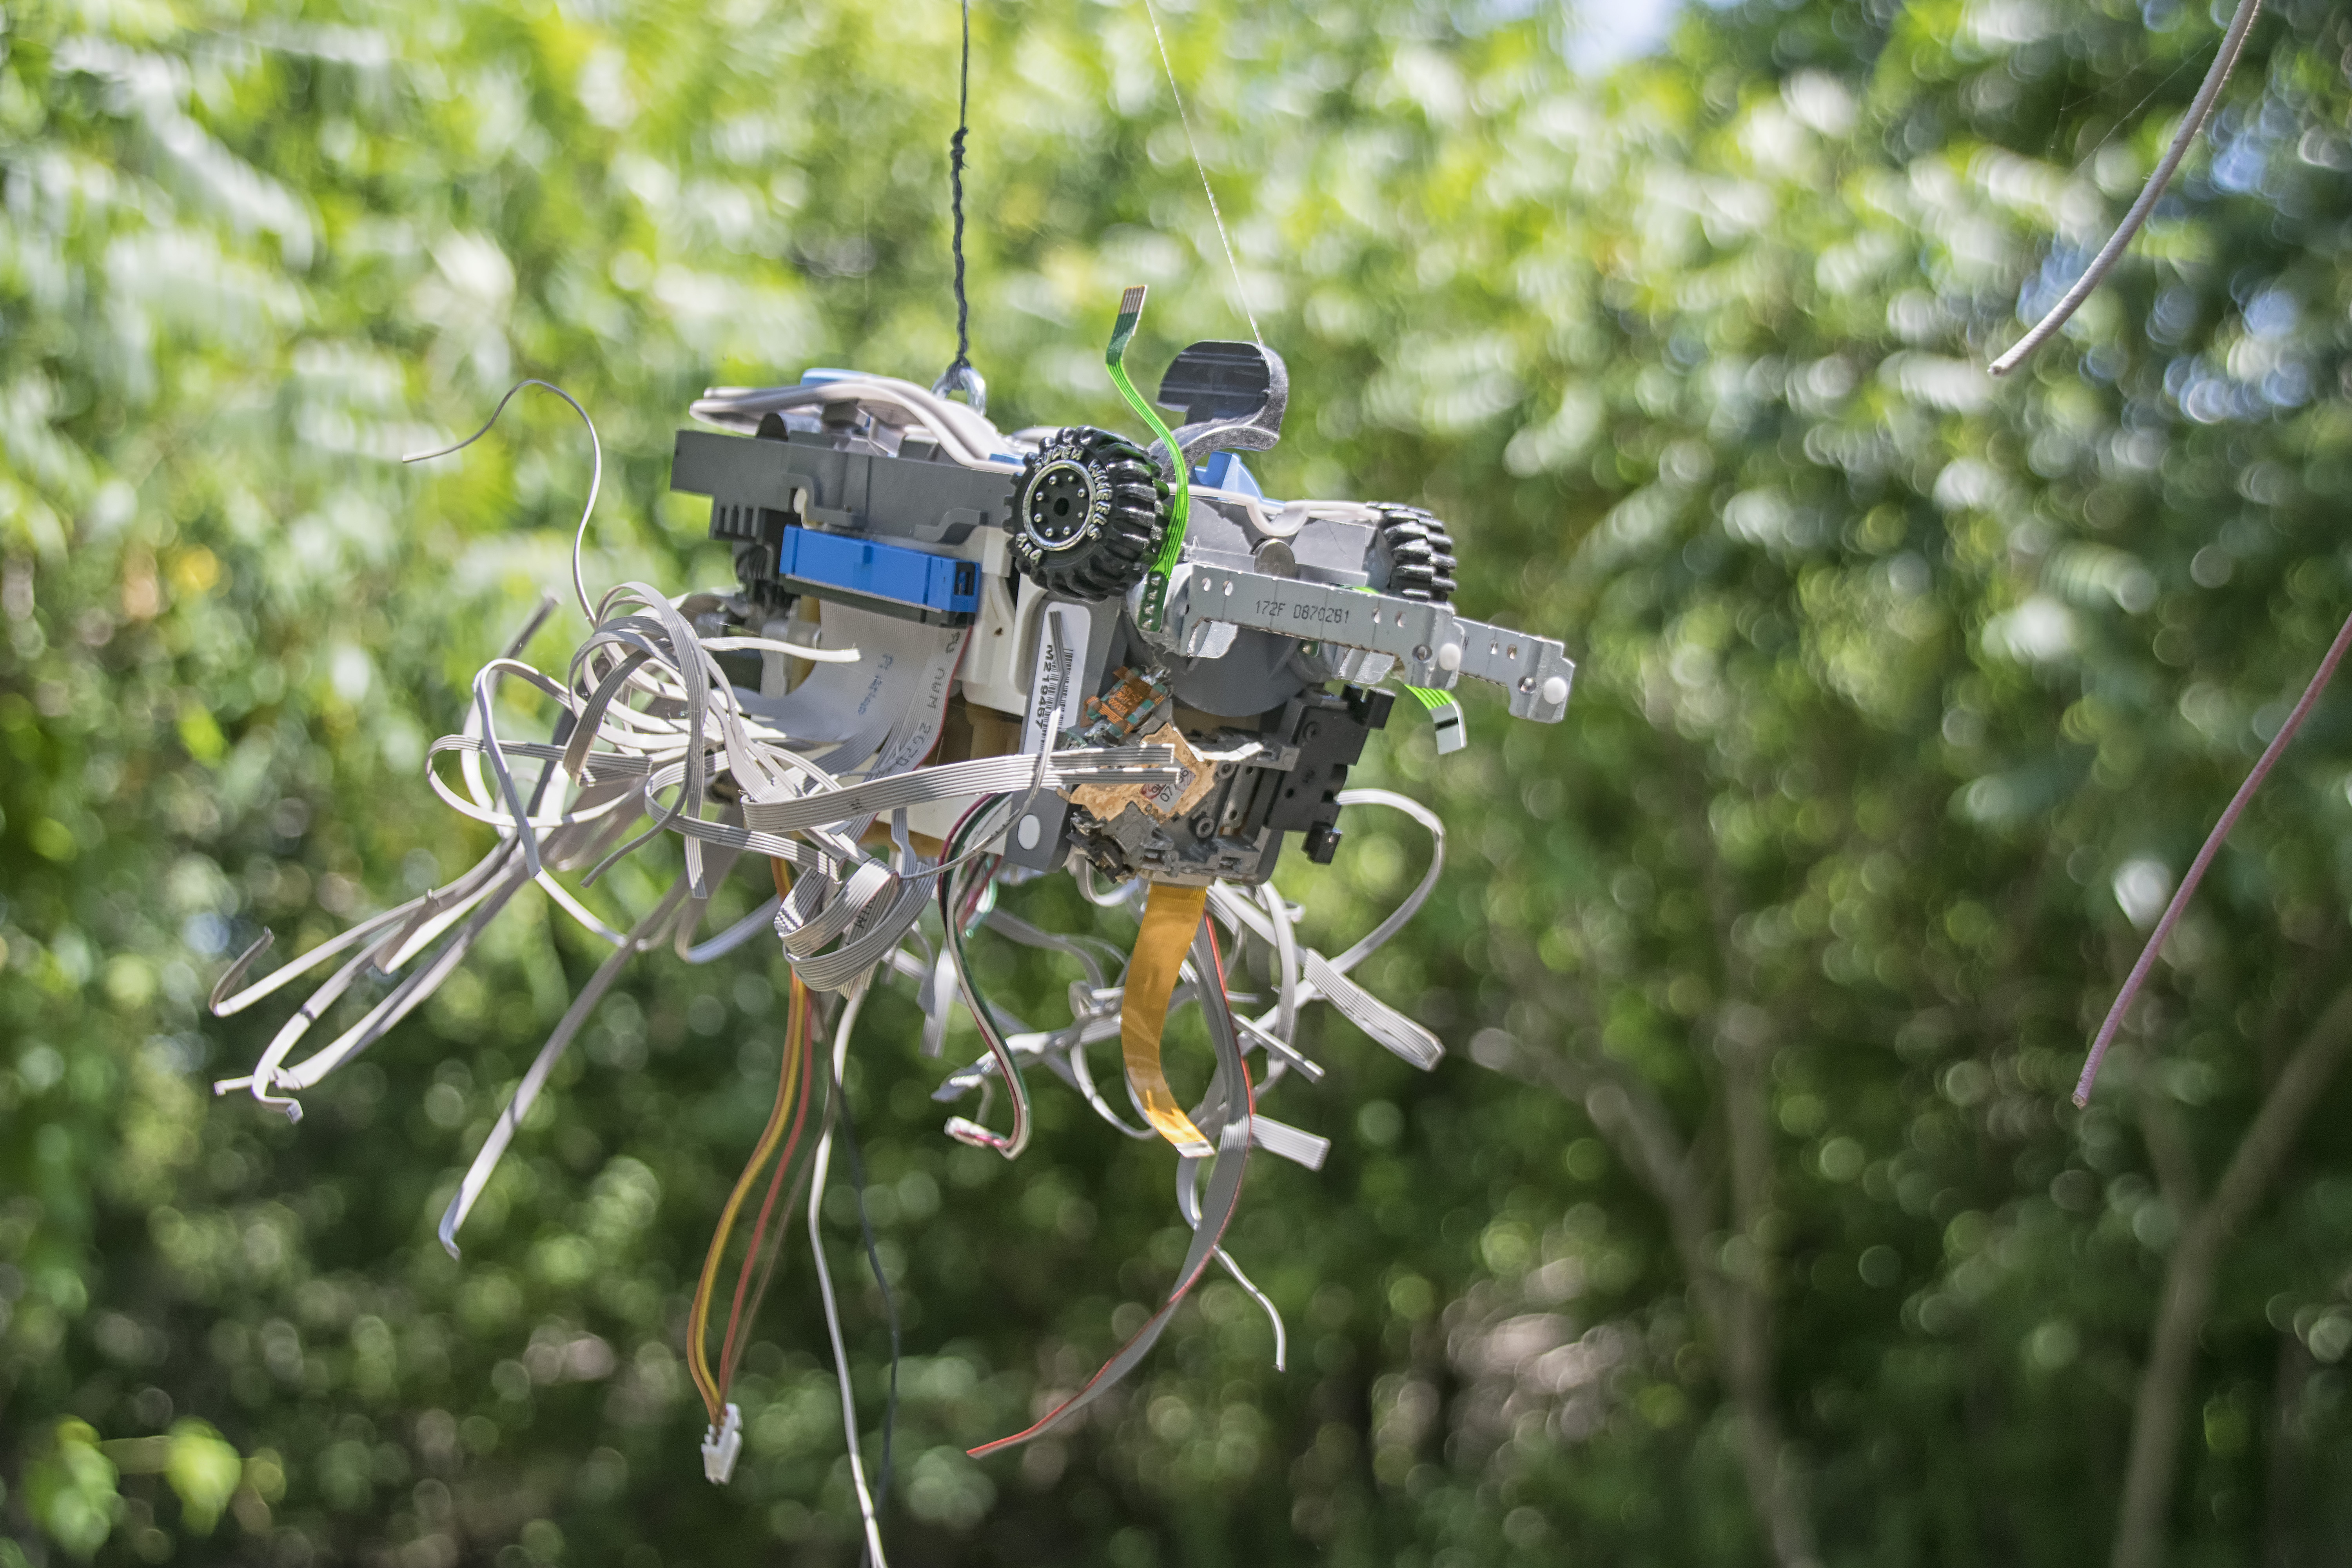
grass, flower, green, art, canada, quebec, sherbrooke, macro photography